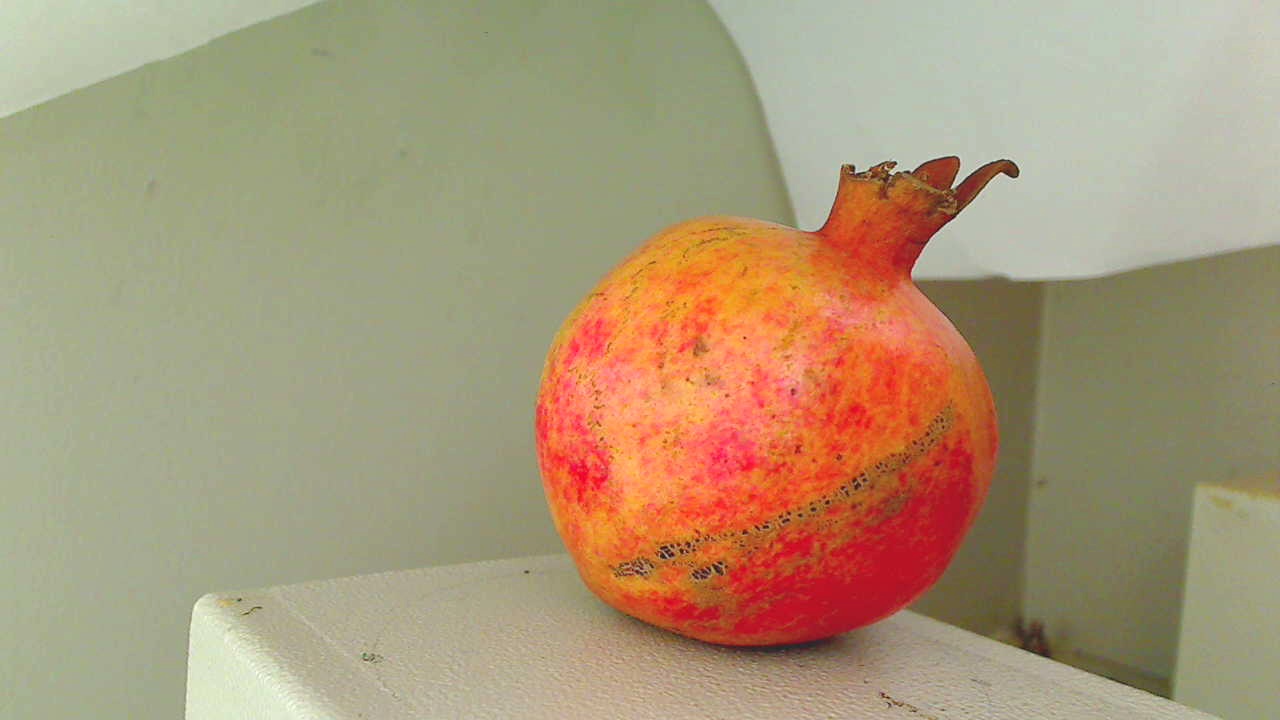
Grade: grade-3
Quality: quality-2